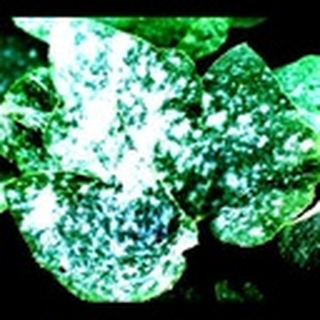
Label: cotton_powdery_mildew